Silvery Dust

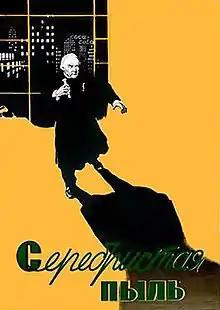

Silvery Dust is a 1953 Soviet science fiction drama film directed by Pavel Armand and Abram Room and starring Mikhail Bolduman, Sofiya Pilyavskaya and Valentina Ushakova.